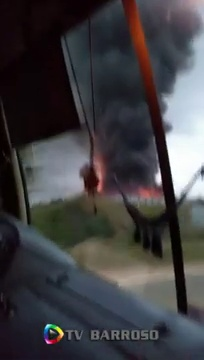
Fire: no
Smoke: yes